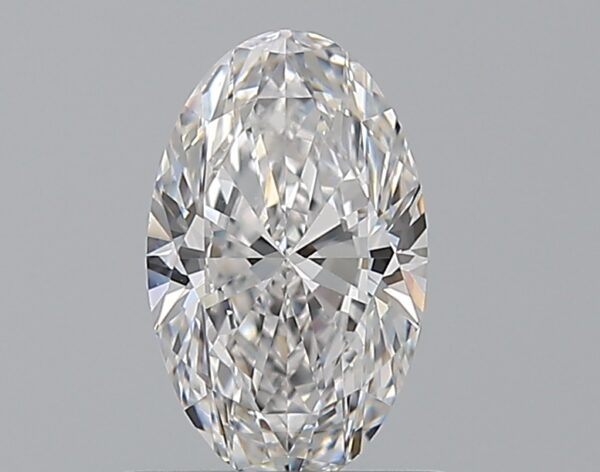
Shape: oval
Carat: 0.75
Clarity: IF
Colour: D
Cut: EX
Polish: EX
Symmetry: EX
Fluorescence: M
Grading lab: GIA
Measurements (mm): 7.93 x 4.9 x 2.94